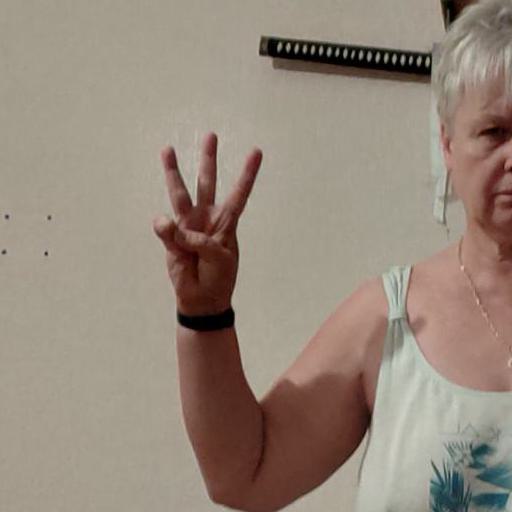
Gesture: three